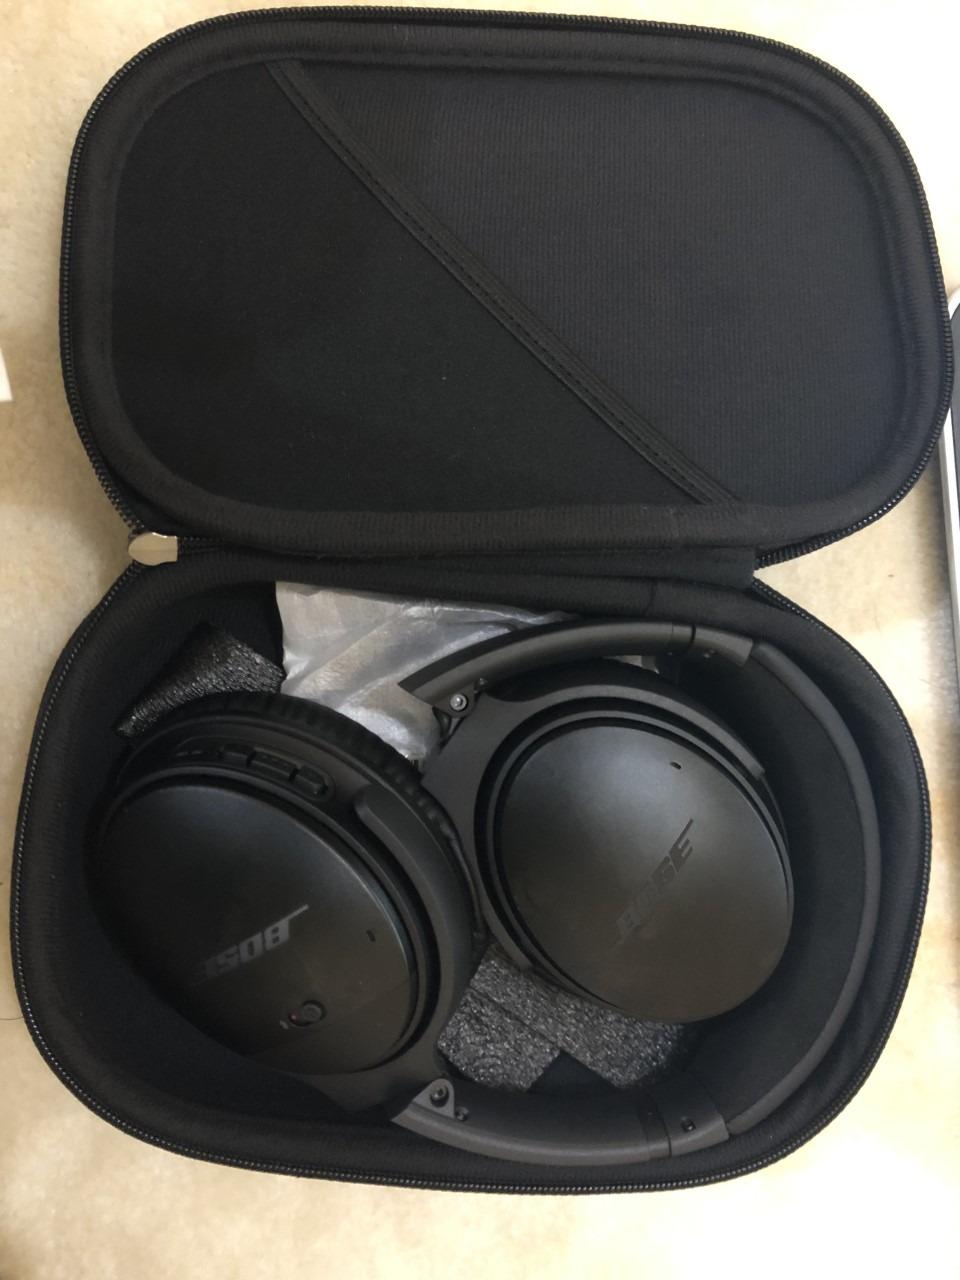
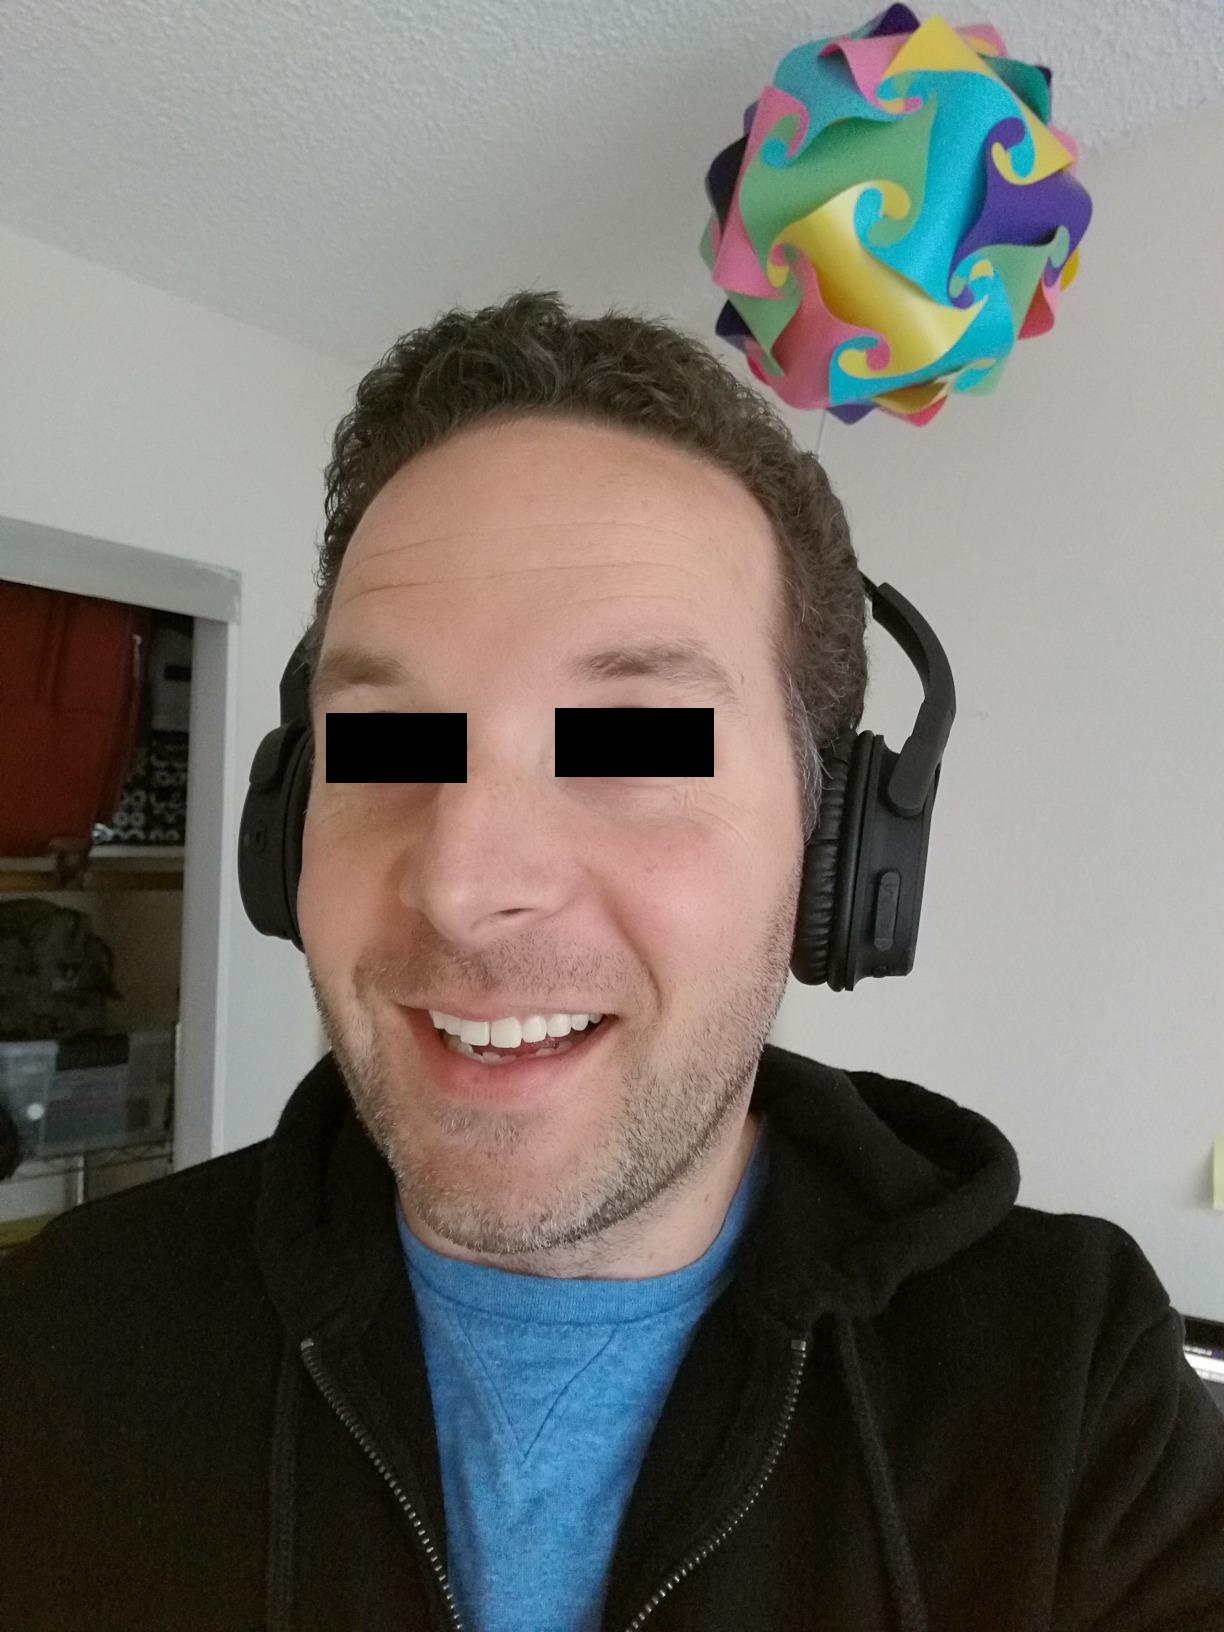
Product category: headphones
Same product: no